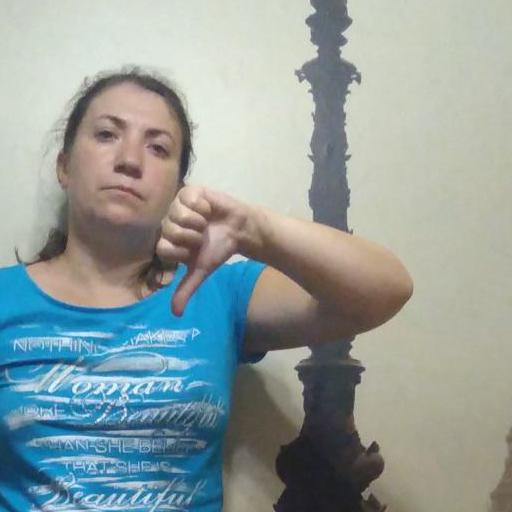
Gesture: dislike